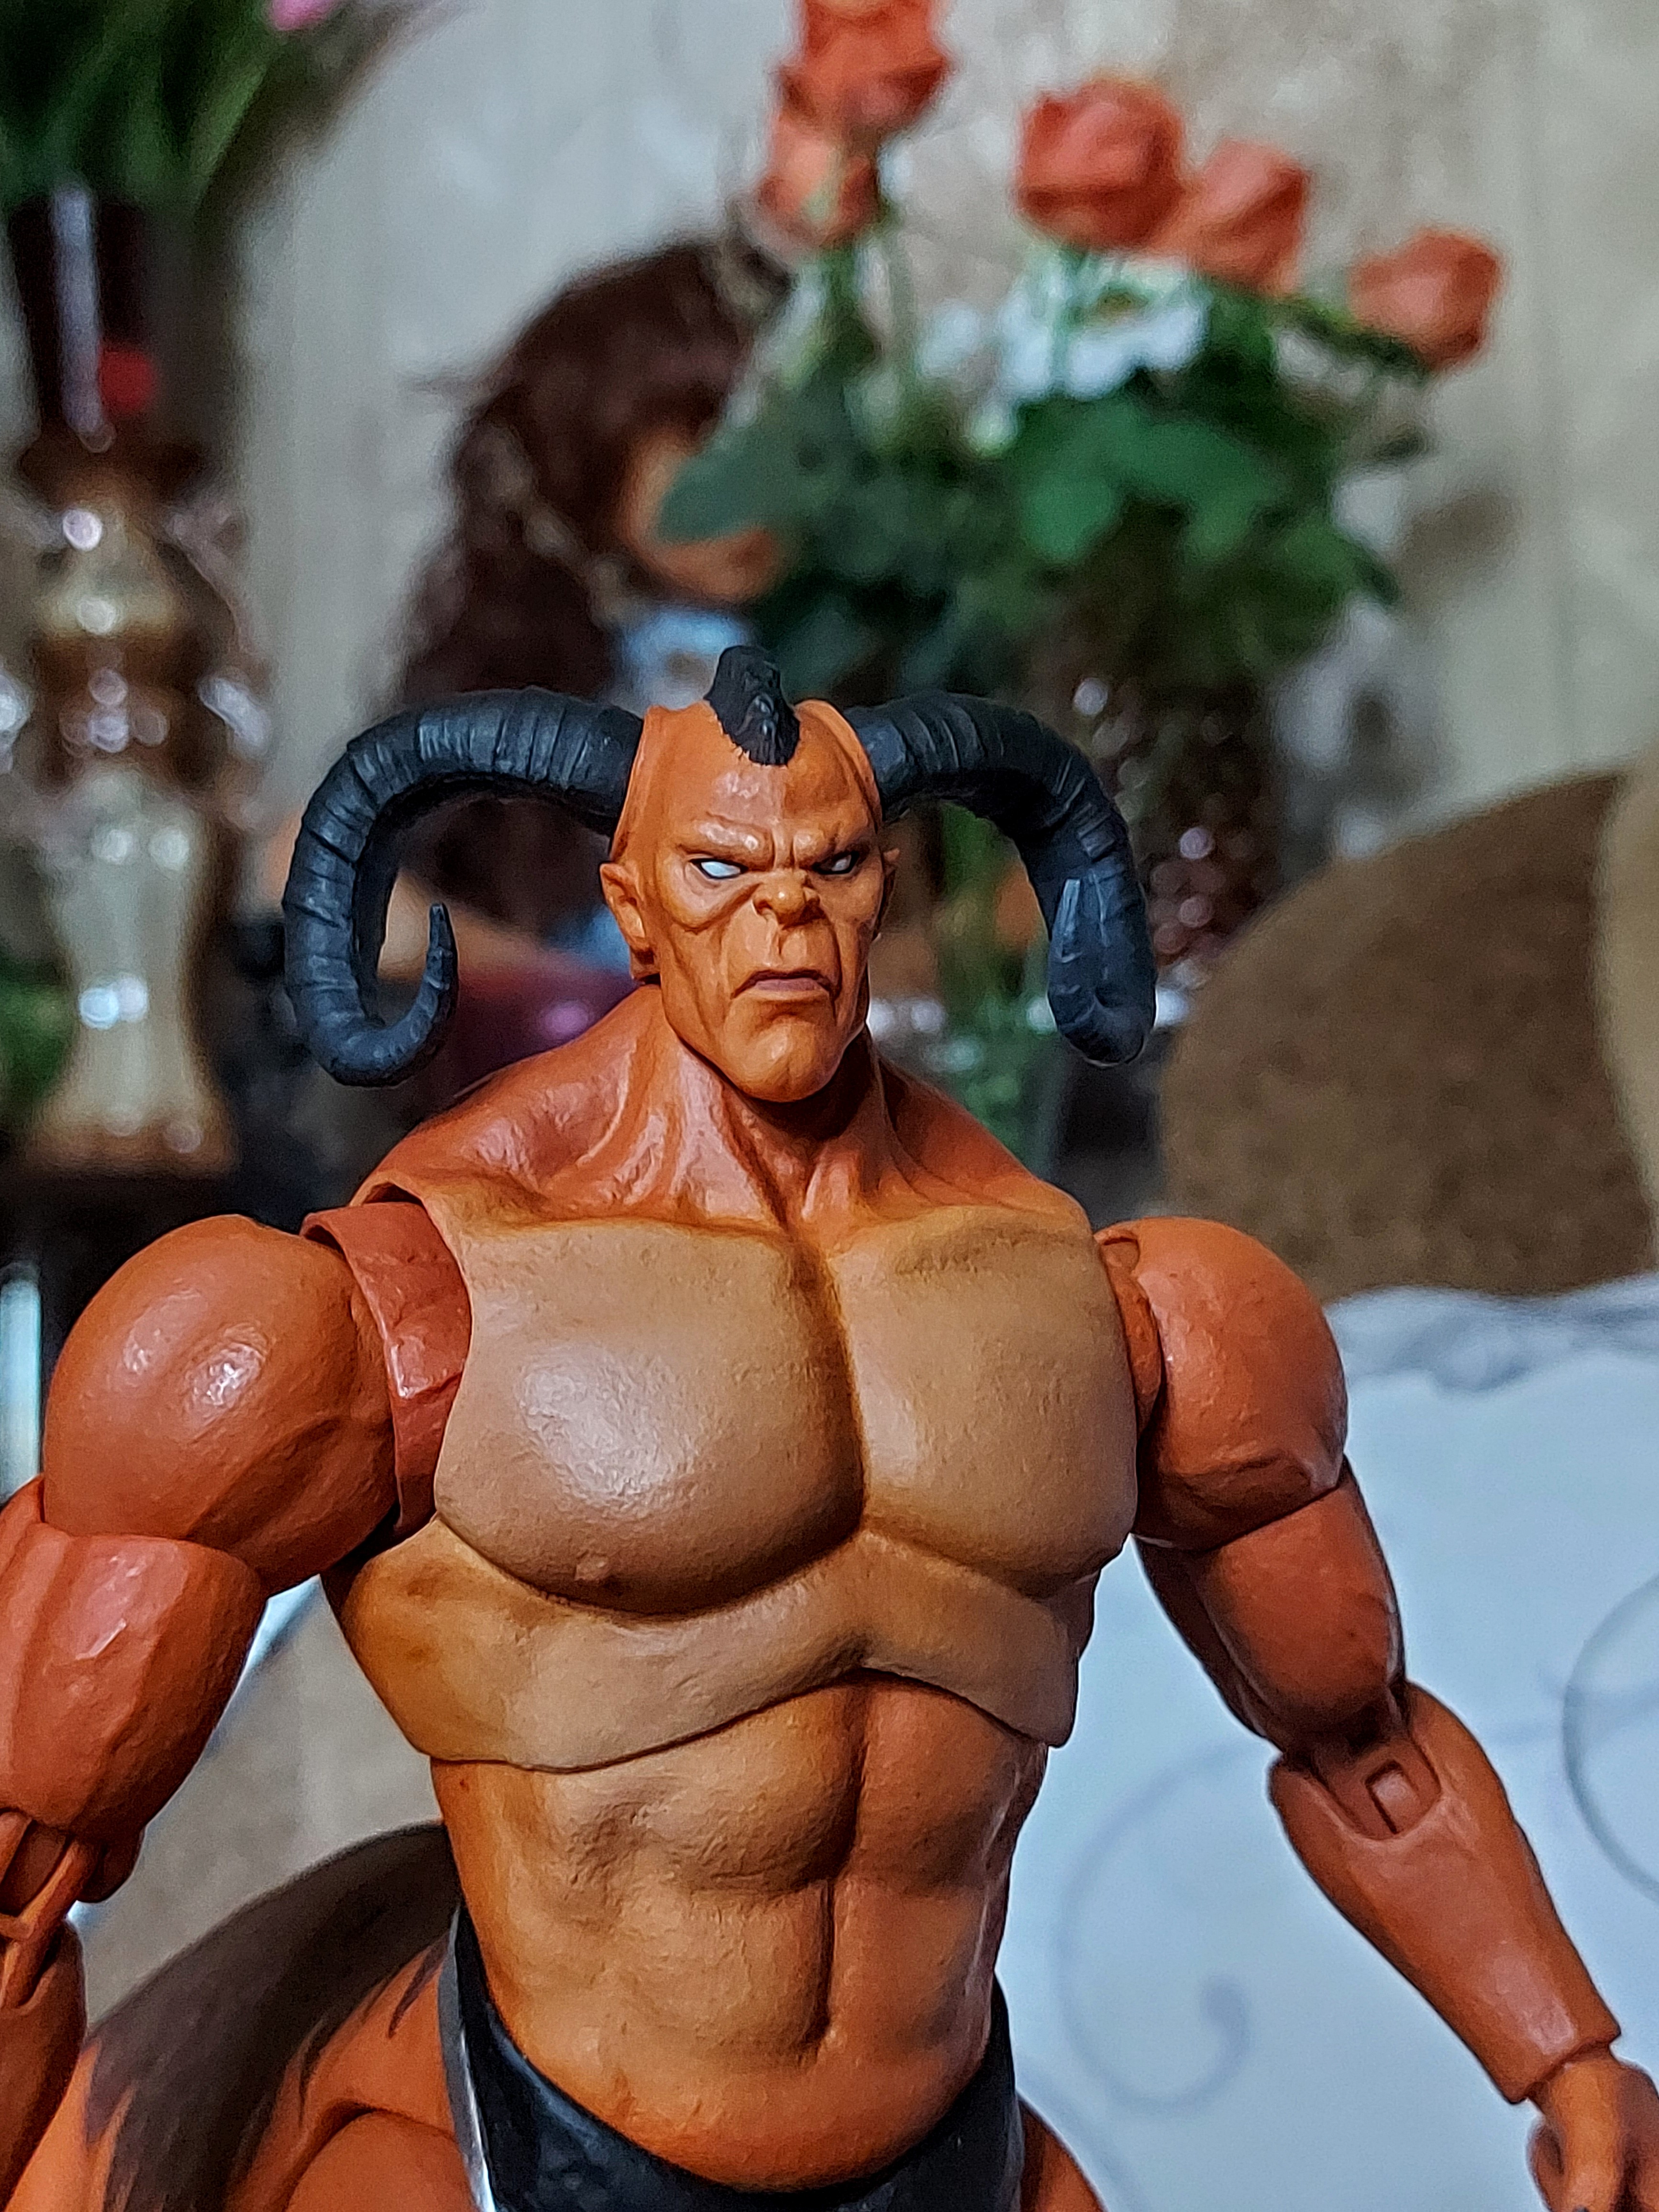
Shokan, storm, collectibles, warrior, fighter, action, figure, joint, shoulder, bodybuilder, muscle, plant, toy, bodybuilding, gesture, chest, cartoon, trunk, elbow, art, Barechested, abdomen, fictional character, thigh, houseplant, action figure, event, flesh, figurine, flowerpot, fiction, wrist, collectable, physical fitness, hero